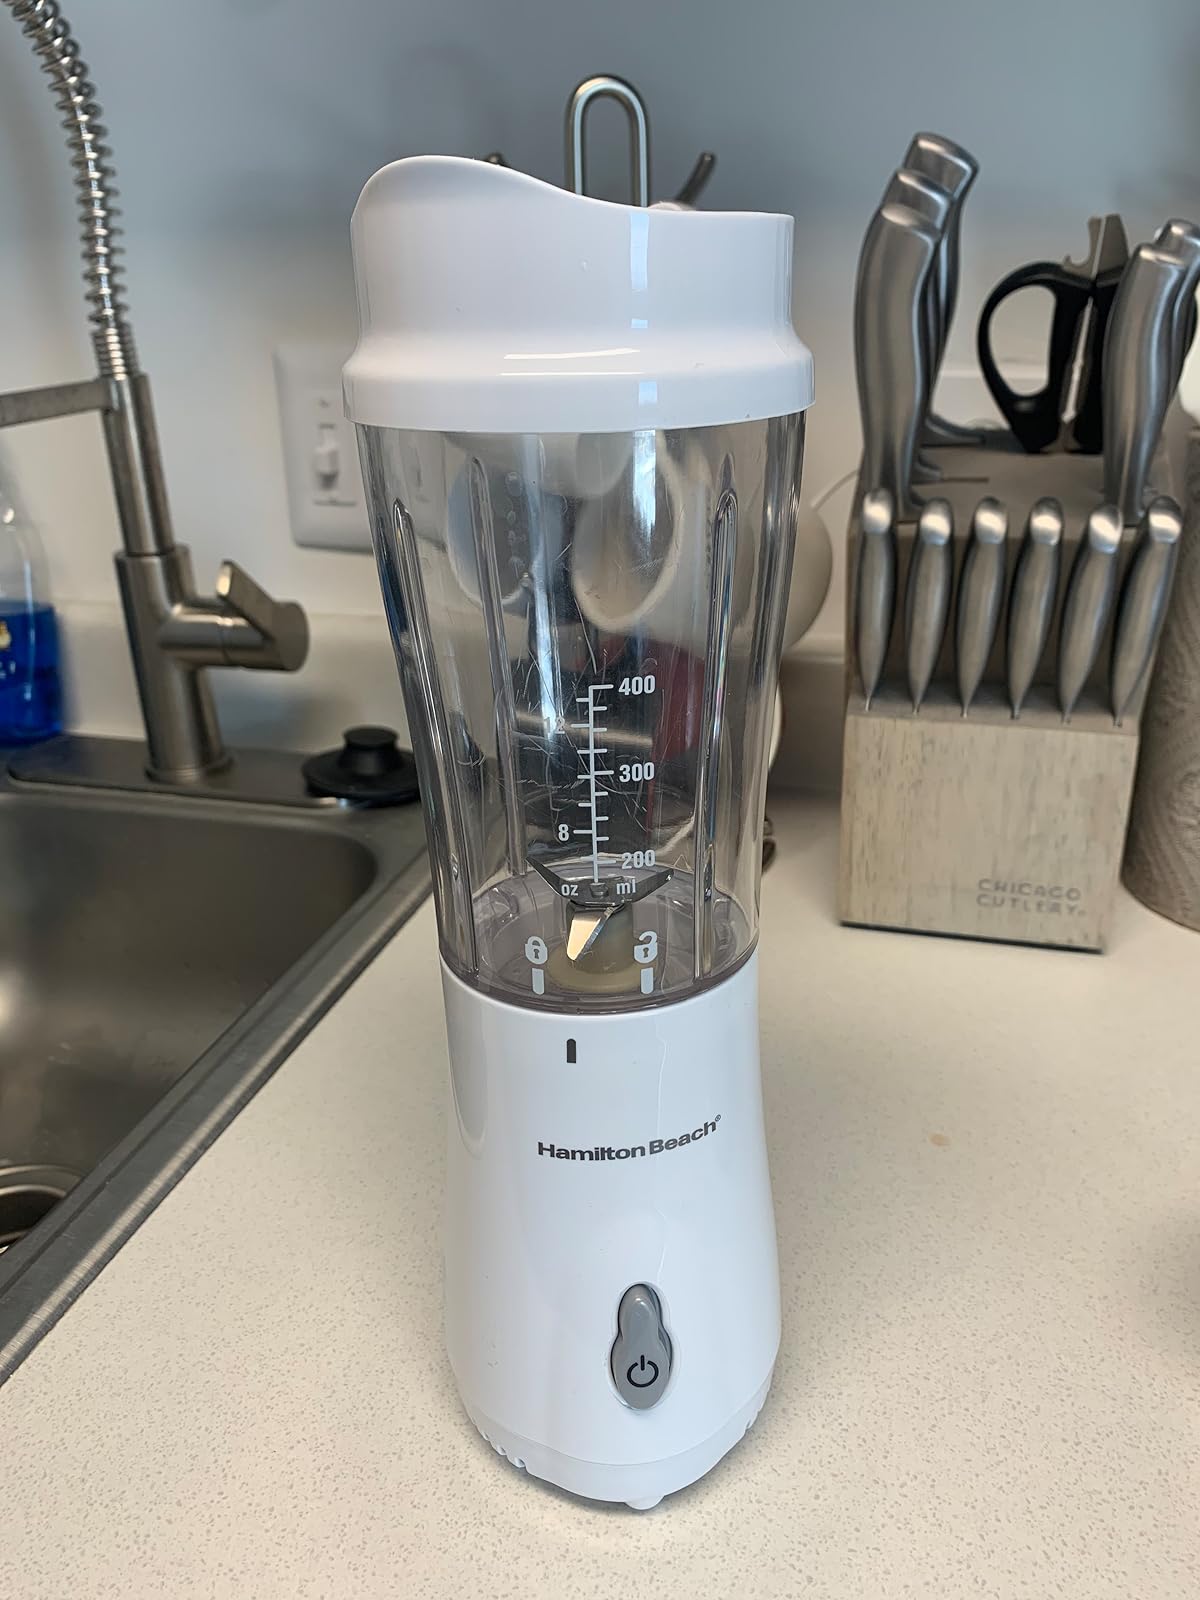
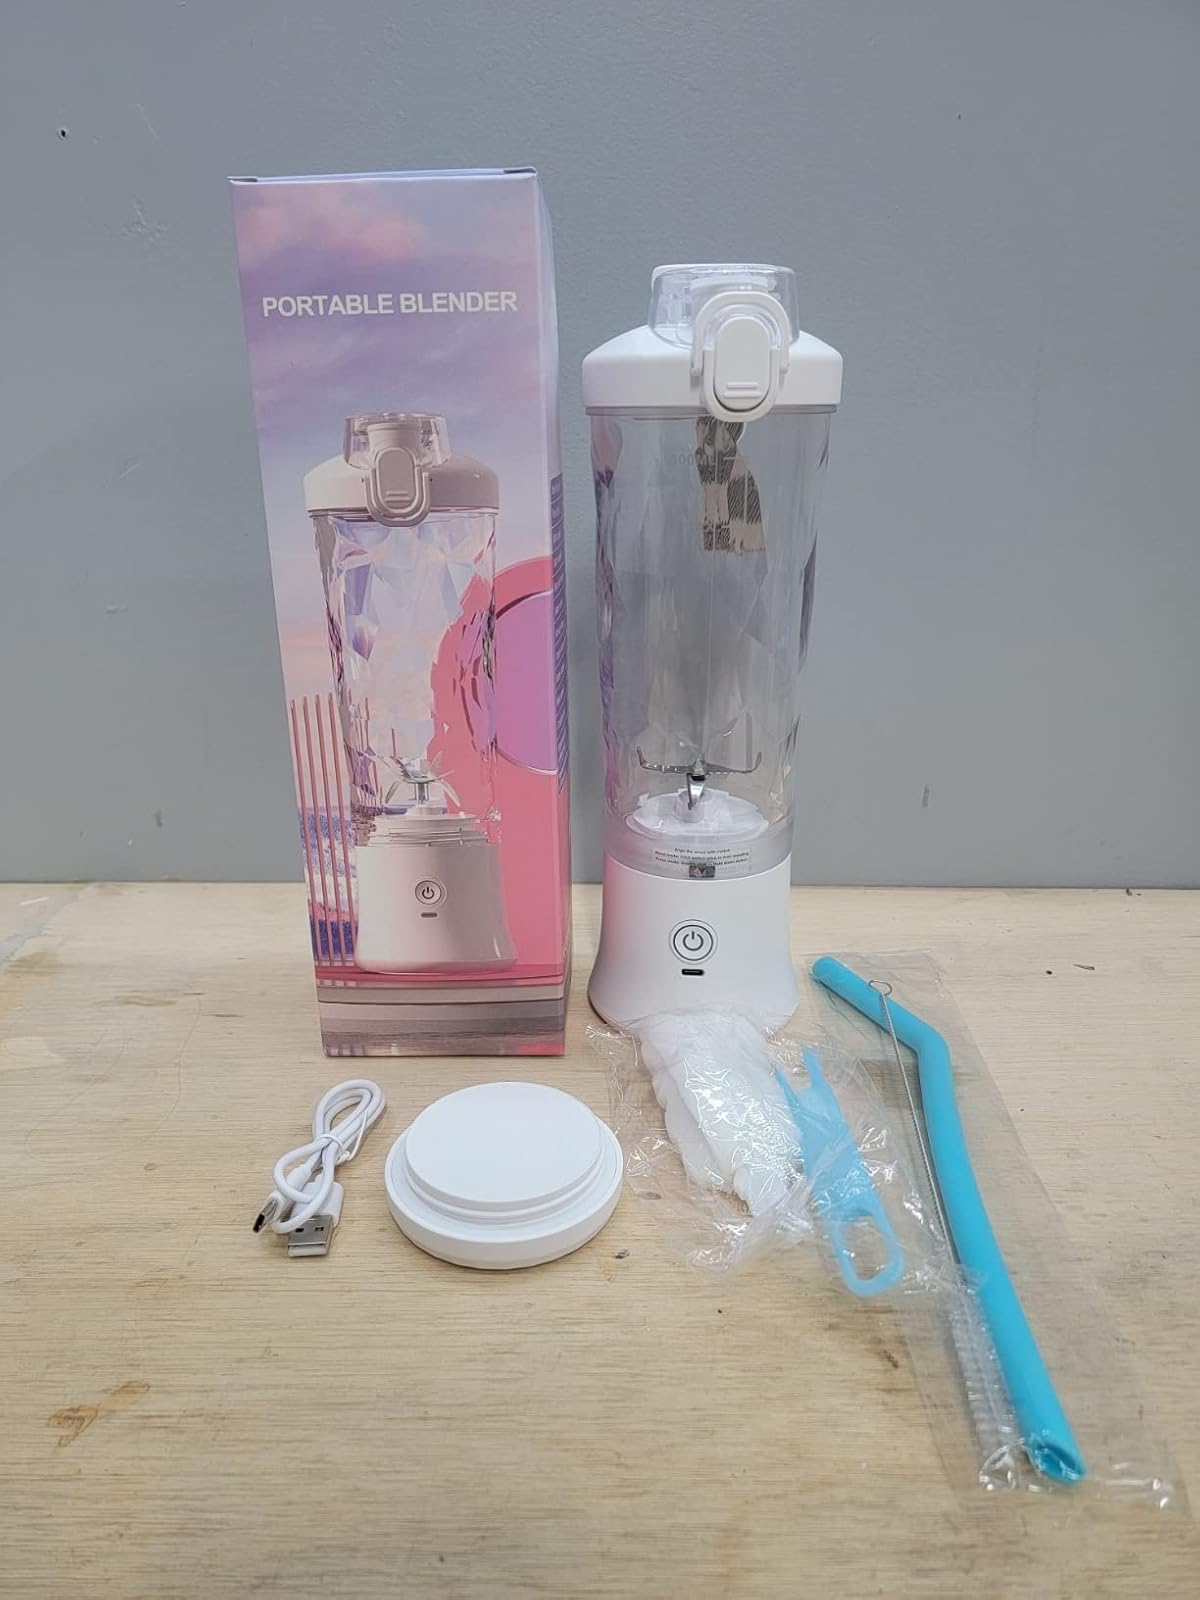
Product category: items_blender
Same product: no